Denise Trauth

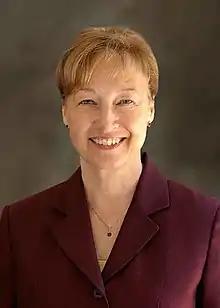

Denise M. Trauth is the ninth president of Texas State University. On June 11, 2002, Texas State Board of Regents voted unanimously in favor of Trauth beginning her term as President.